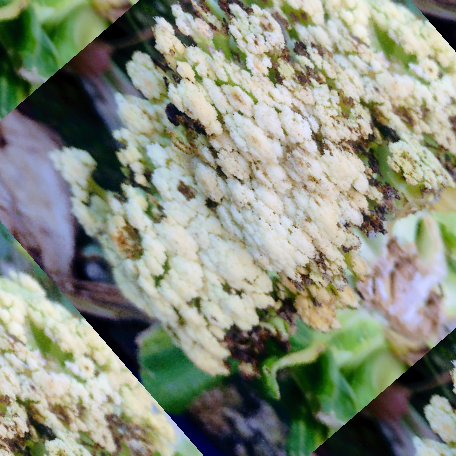
Label: Bacterial spot rot